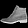
Label: Ankle boot